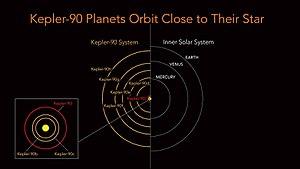
Kepler-90 i est une exoplanète orbitant autour de l'étoile Kepler-90, elle a été découverte en 2017. C'est la 8ème planète découverte du système de l'étoile Kepler-90 mais la 3ème par distance de son étoile et elle est située à environ 2 545 années-lumière du Soleil et fait une période orbitale d'environ 14,4 jours.